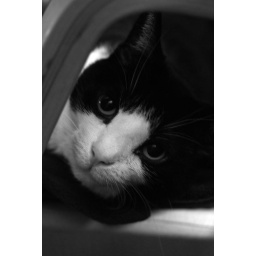
D80 in black and white